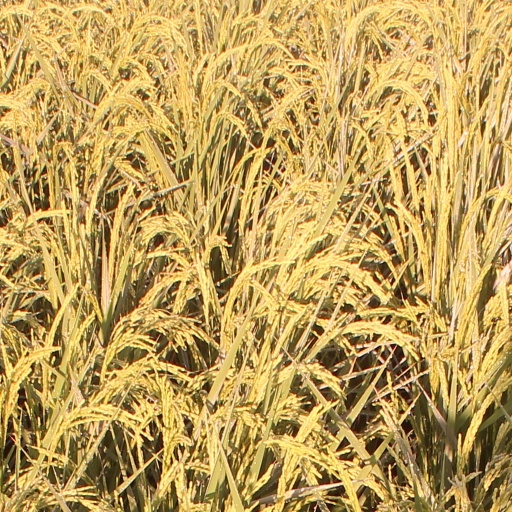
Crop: rice